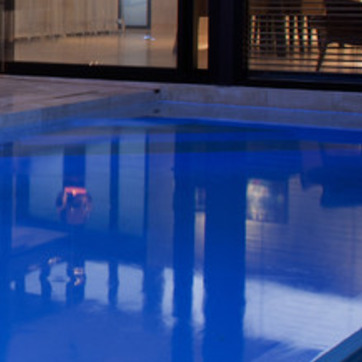
Material: water